Tokanui, Waikato

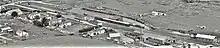
Tokanui railway station in 1956

Te Mawhai railway station operated from 1887 to 1962, originally as Te Puhi railway station.